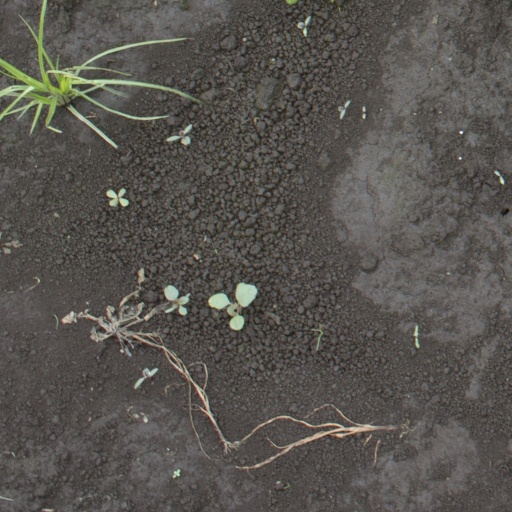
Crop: soybean